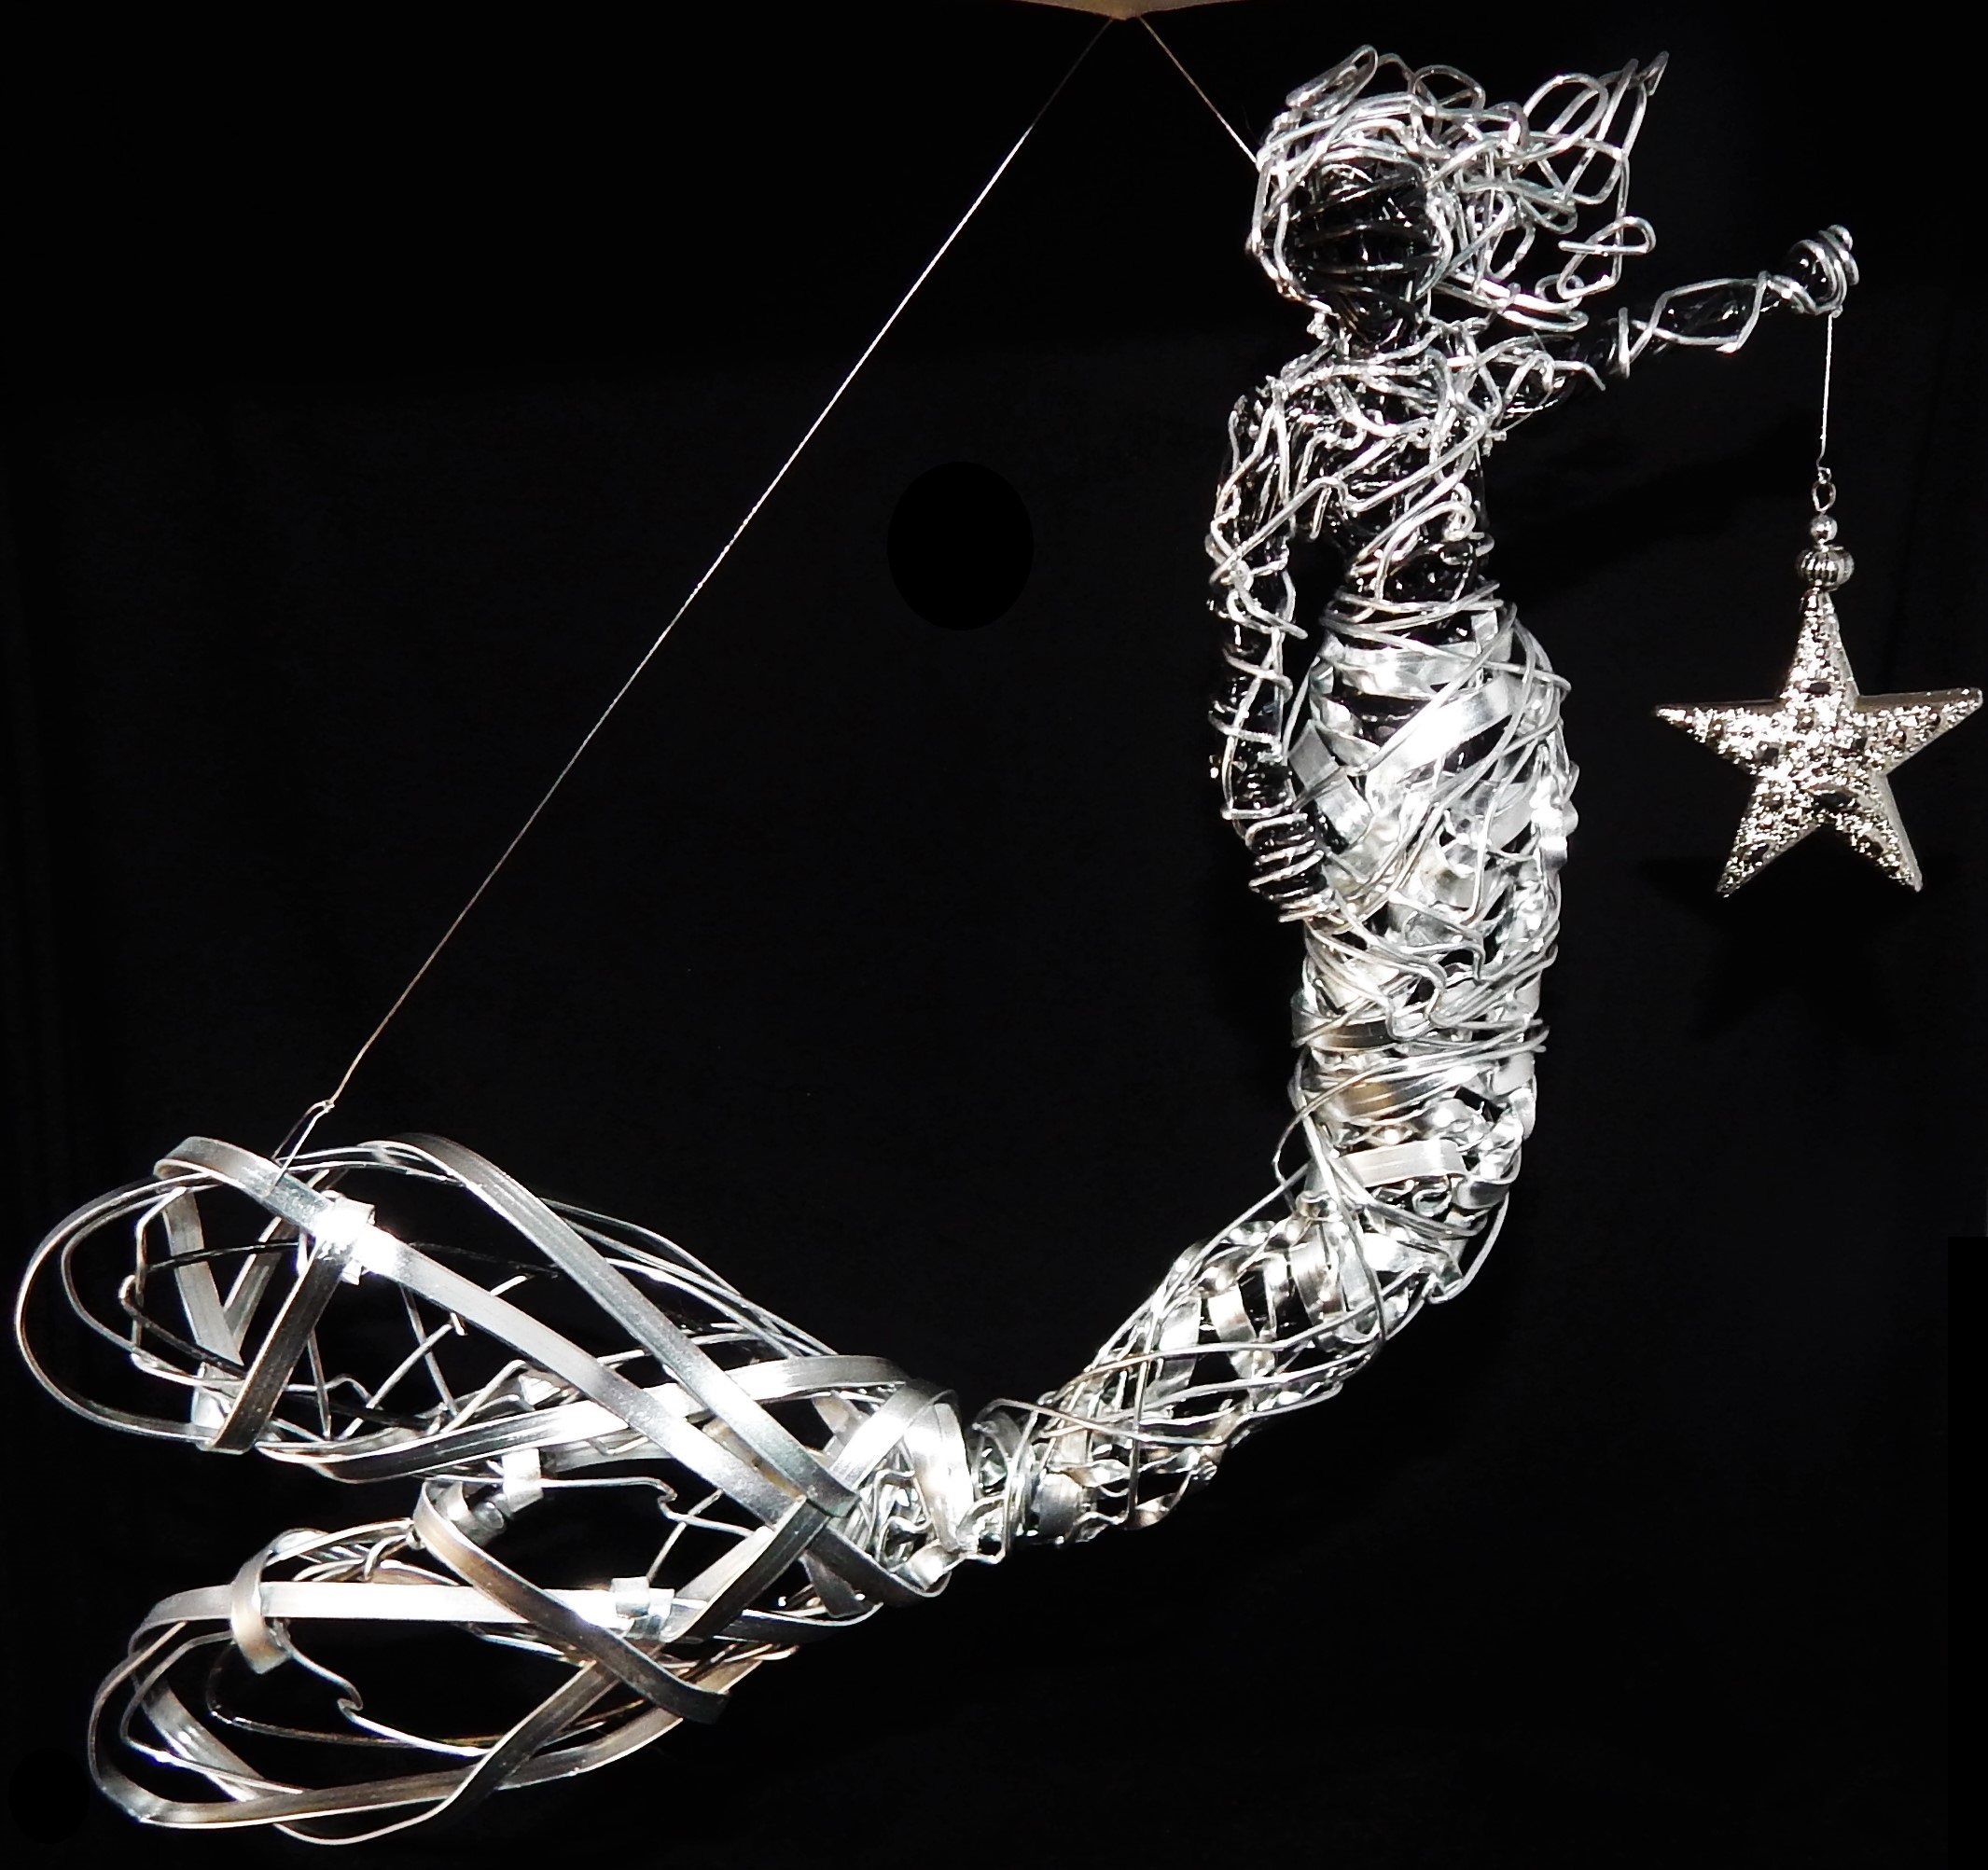
chain, lighting, jewellery, silver, light fixture, chandelier, crystal, fashion accessory, bling bling